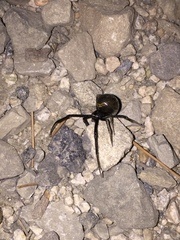
Species: Lactrodectus_hesperus